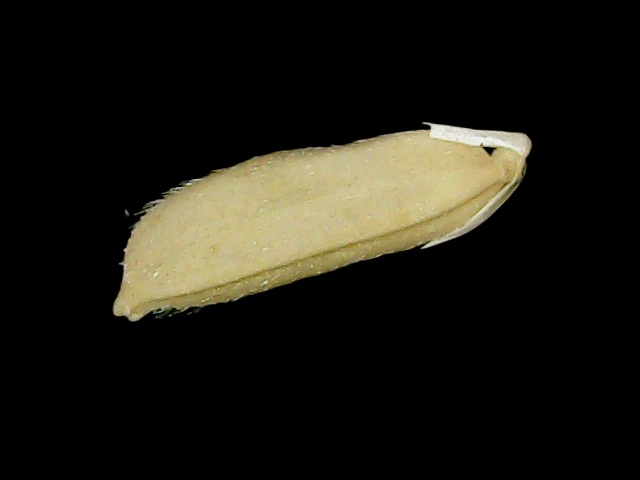
Rice variety: Br23